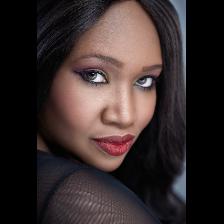
Label: Human